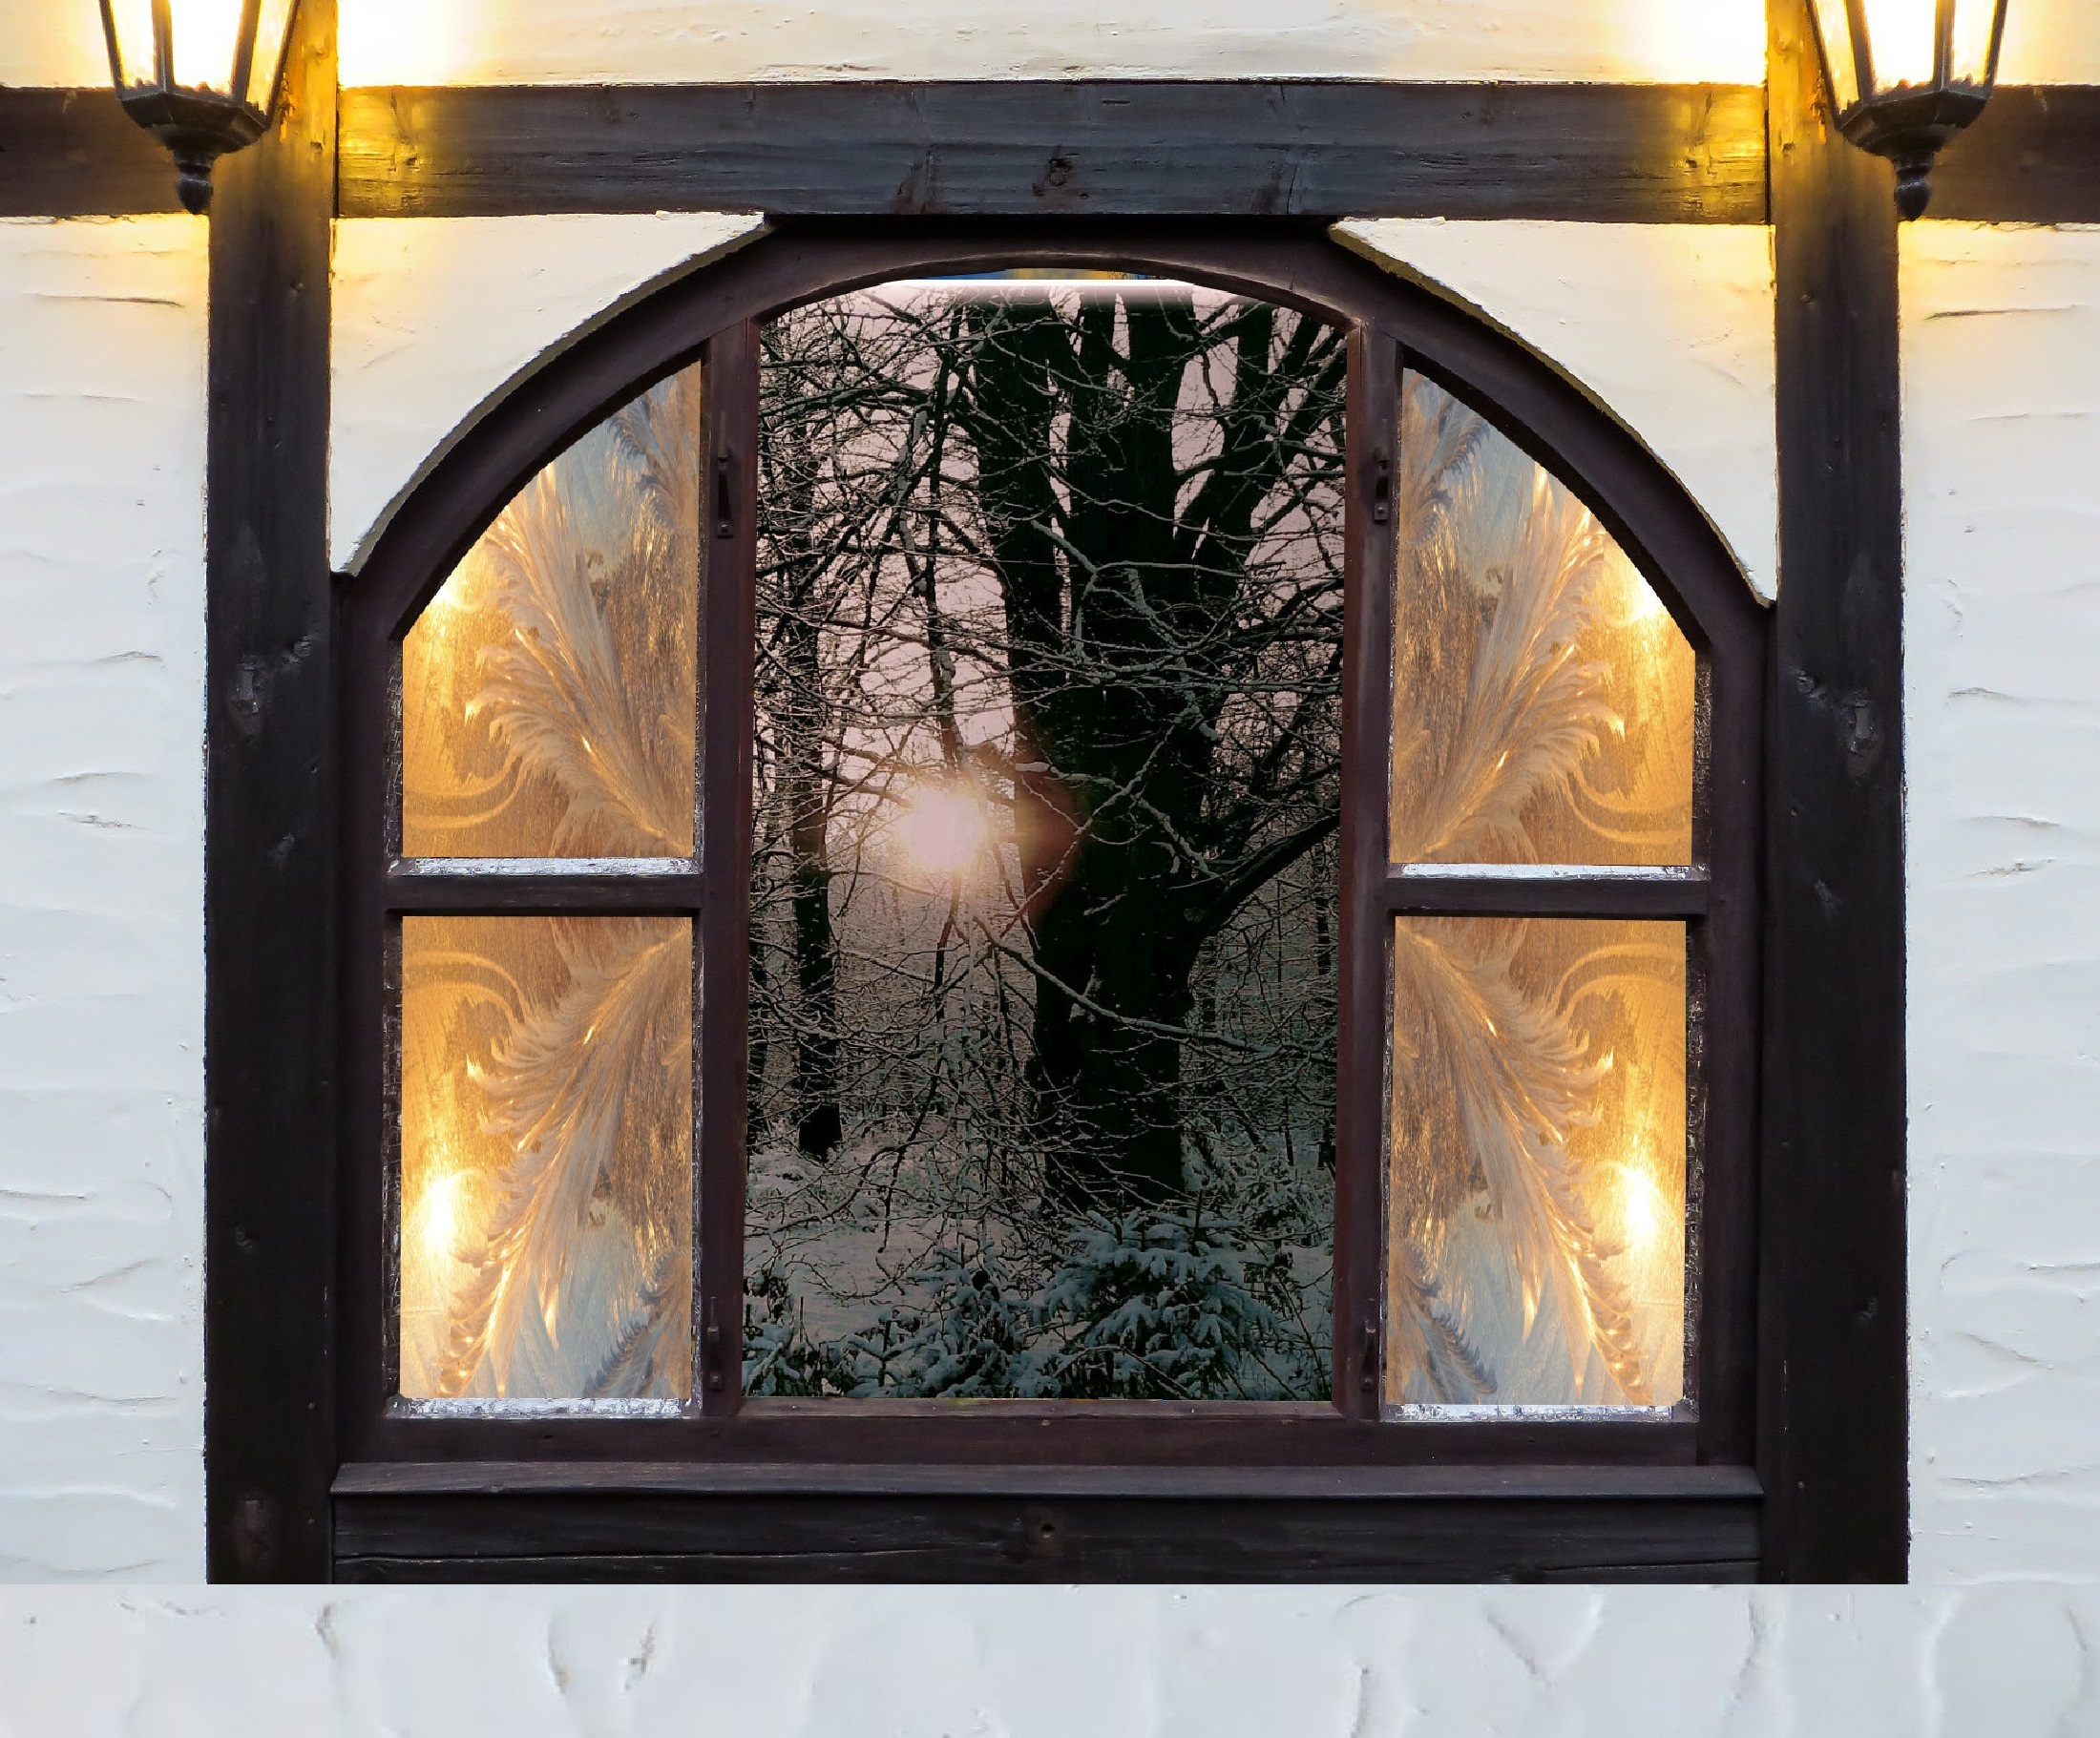
snow, cold, winter, light, window, glass, frost, arch, ice, snowy, freeze, lighting, material, interior design, art, picture frame, frosty, wintry, winter magic, winter mood, daylighting, hardest